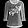
Label: T - shirt / top